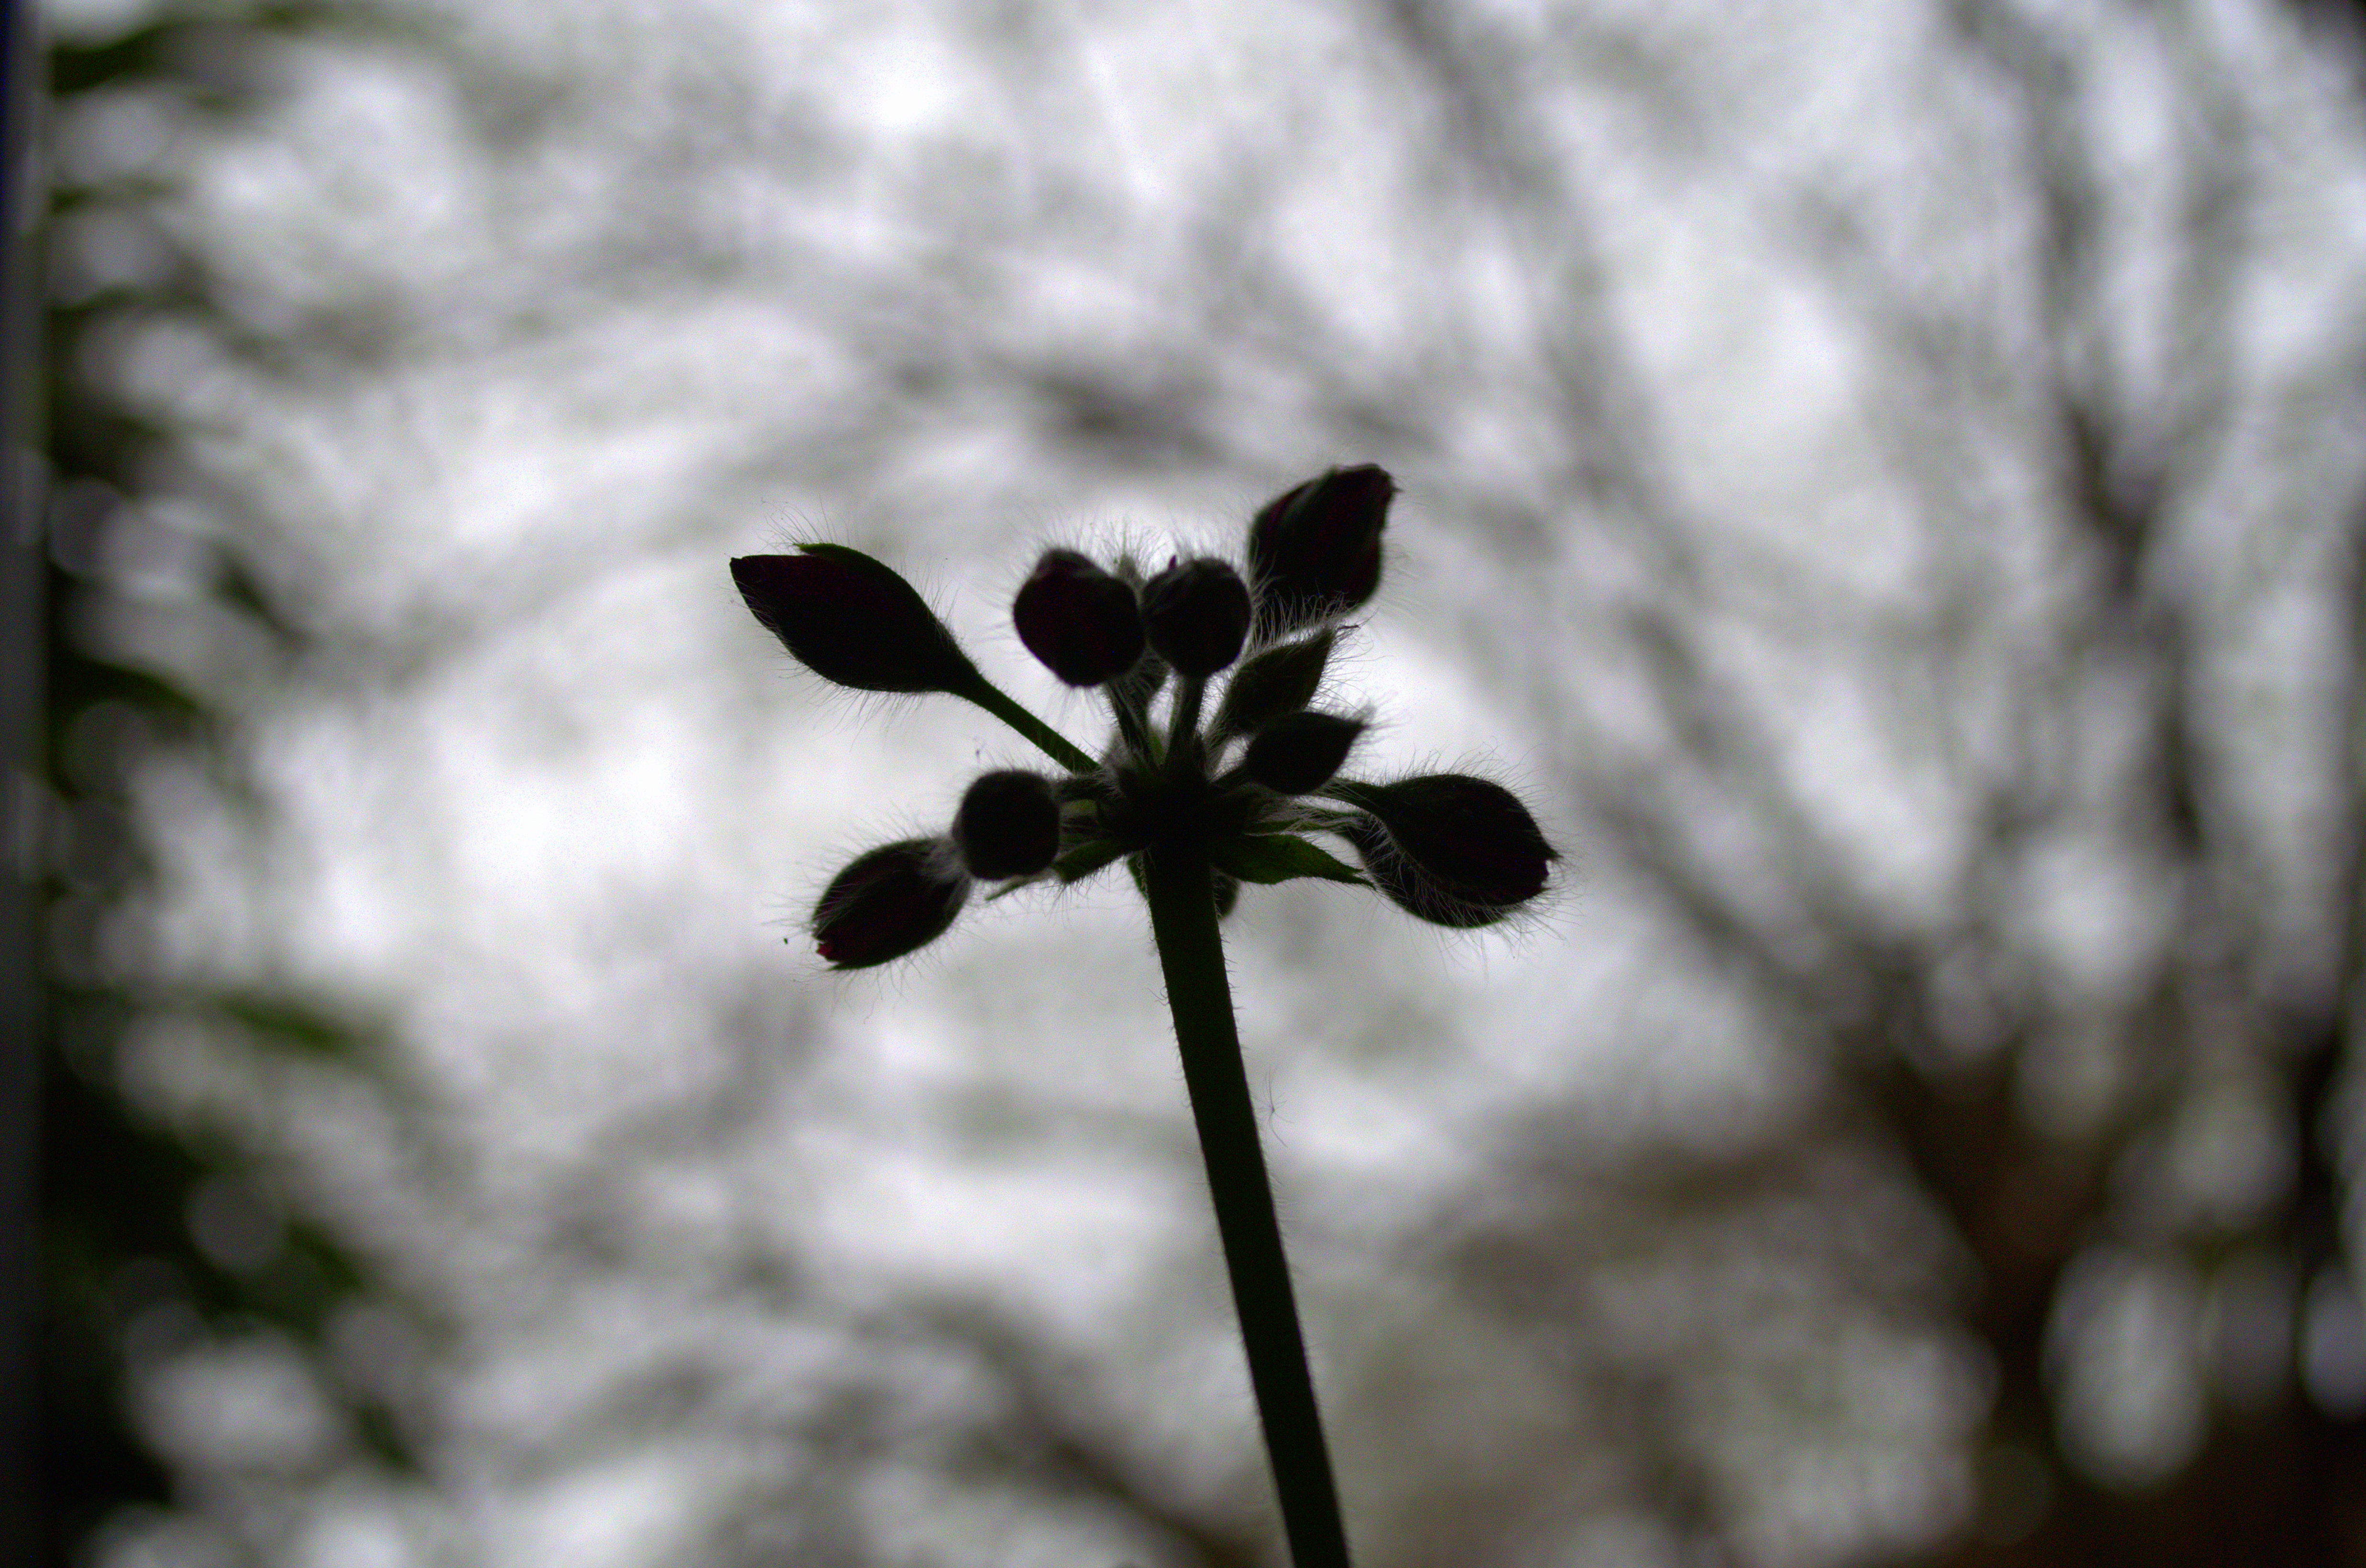
nature, branch, blossom, black and white, plant, photography, leaf, flower, petal, green, macro, botany, monochrome, flora, wildflower, close up, flor, plantas, argentina, misiones, macro photography, flowering plant, monochrome photography, plant stem, land plant